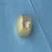
Maize quality: Bad